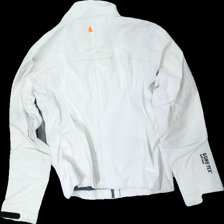
View: back
Type: Jacket
Category: Unisex
Brand: Not in the list
Brand text on label: Musto Evolution
Colors: White, Black
Material: exterior: 100% nylon, interior: 71% polyester, 29% nylon
Cut: Regular
Season: All
Stains: Minor
Price range: 50-100
Recommended usage: Export